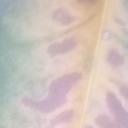
Label: Leaf_rust